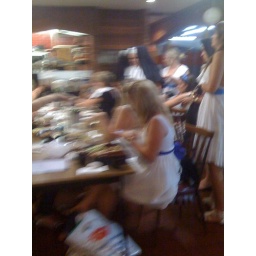
Girls in white dresses with blue satin sashes eating dinner before the sing a long Sound of Music